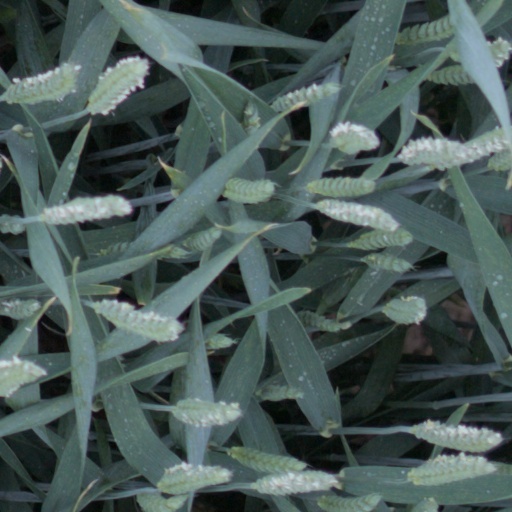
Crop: wheat